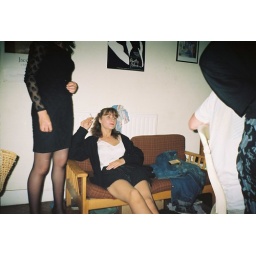
and my podge in black dress